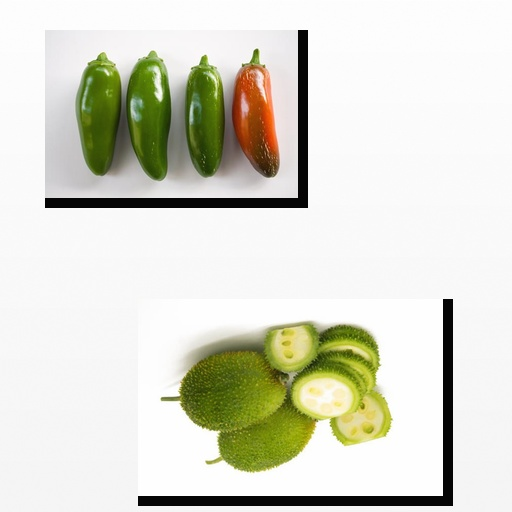
Food items: jalapeno, spiny_gourd